Santa Marta montane forests

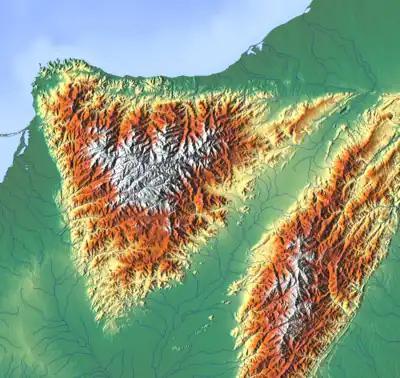
Sierra Nevada de Santa Marta (left) and Serranía del Perijá (right)

The triangular Sierra Nevada de Santa Marta massif covers and rises to an elevation of , with peaks that are permanently capped in snow.